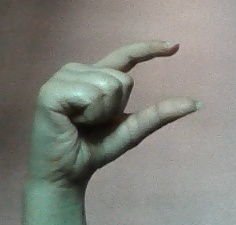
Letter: dal